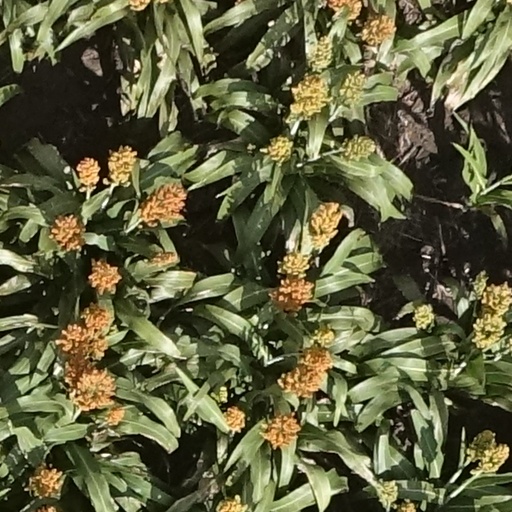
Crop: sorghum